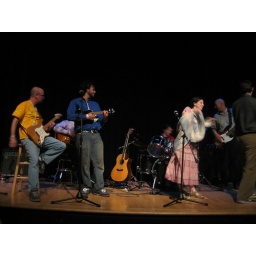
Larry's son, Alejandro, is in the blue shirt